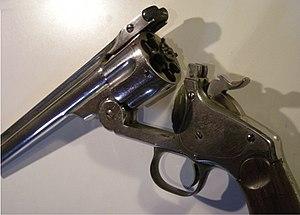
American Outdoor Brands Corporation est une entreprise américaine qui fabrique des armes à feu, des couteaux et des menottes. Elle est cependant avant tout réputée pour ses armes à feu.